Haval H6

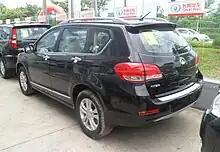
Rear view

The first generation H6 is powered by a 1.5-litre turbo engine producing or a 1.3-litre turbo engine producing . In the top trim level it can be equipped with high-strength body structure, front, side and curtain airbags, brake assist system, tyre-pressure monitoring system, parking sensors and reversing camera, keyless entry, light and rain sensors, Bluetooth hands free system and a 7-inch touch screen display with DVD multimedia system. It can also be equipped with a 10-way adjustable driver's seat, heated front seats, leather seats, climate control with rear seats air vents, automatic headlights, power sunroof, cruise control and 17-inch aluminum wheels.